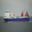
Label: ship